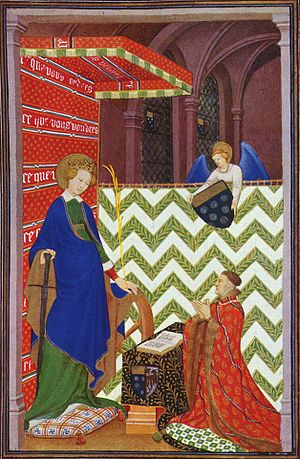
Slaget ved Agincourt / Slaget / Den franske hærs opstilling
Afbildning af Jean Le Maingre, kaldet Boucicault, der ledede franskmændenes første linje sammen med Charles d'Albret.
Slaget ved Agincourt var et slag under Hundredeårskrigen, der blev udkæmpet mellem England under ledelse af Henrik 5. og Frankrig ledet af Charles d'Albret på vegne af Karl 6.. Slaget foregik fredag 25. oktober 1415 ved nutidens Azincourt i Nordfrankrig. Henrik 5.'s sejr over den talstærkt overlegne franske hær lammede Frankrig og blev indledningen på en ny periode i krigen, hvorunder Henrik giftede sig med den franske konges datter, og Henriks søn, Henrik 6., blev arving til både Frankrigs og Englands trone.